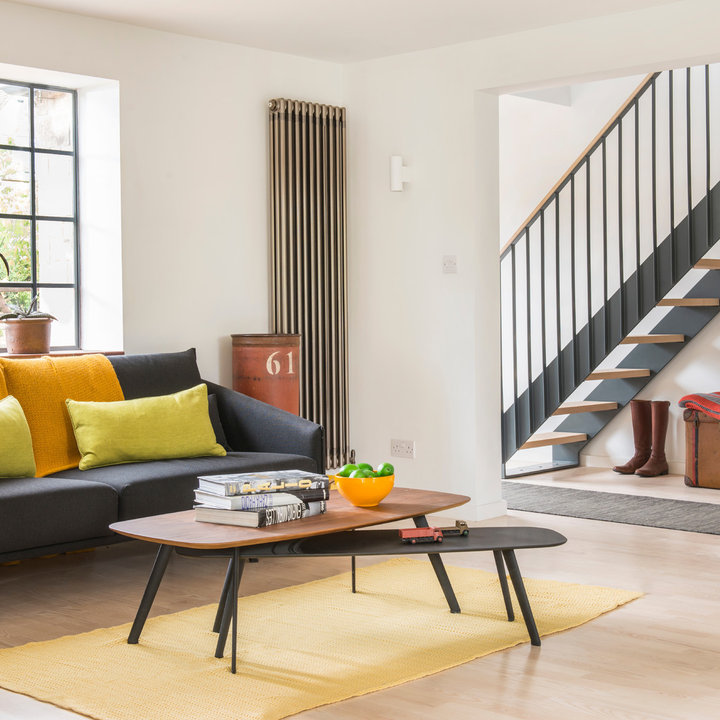
Style: Scandinavian